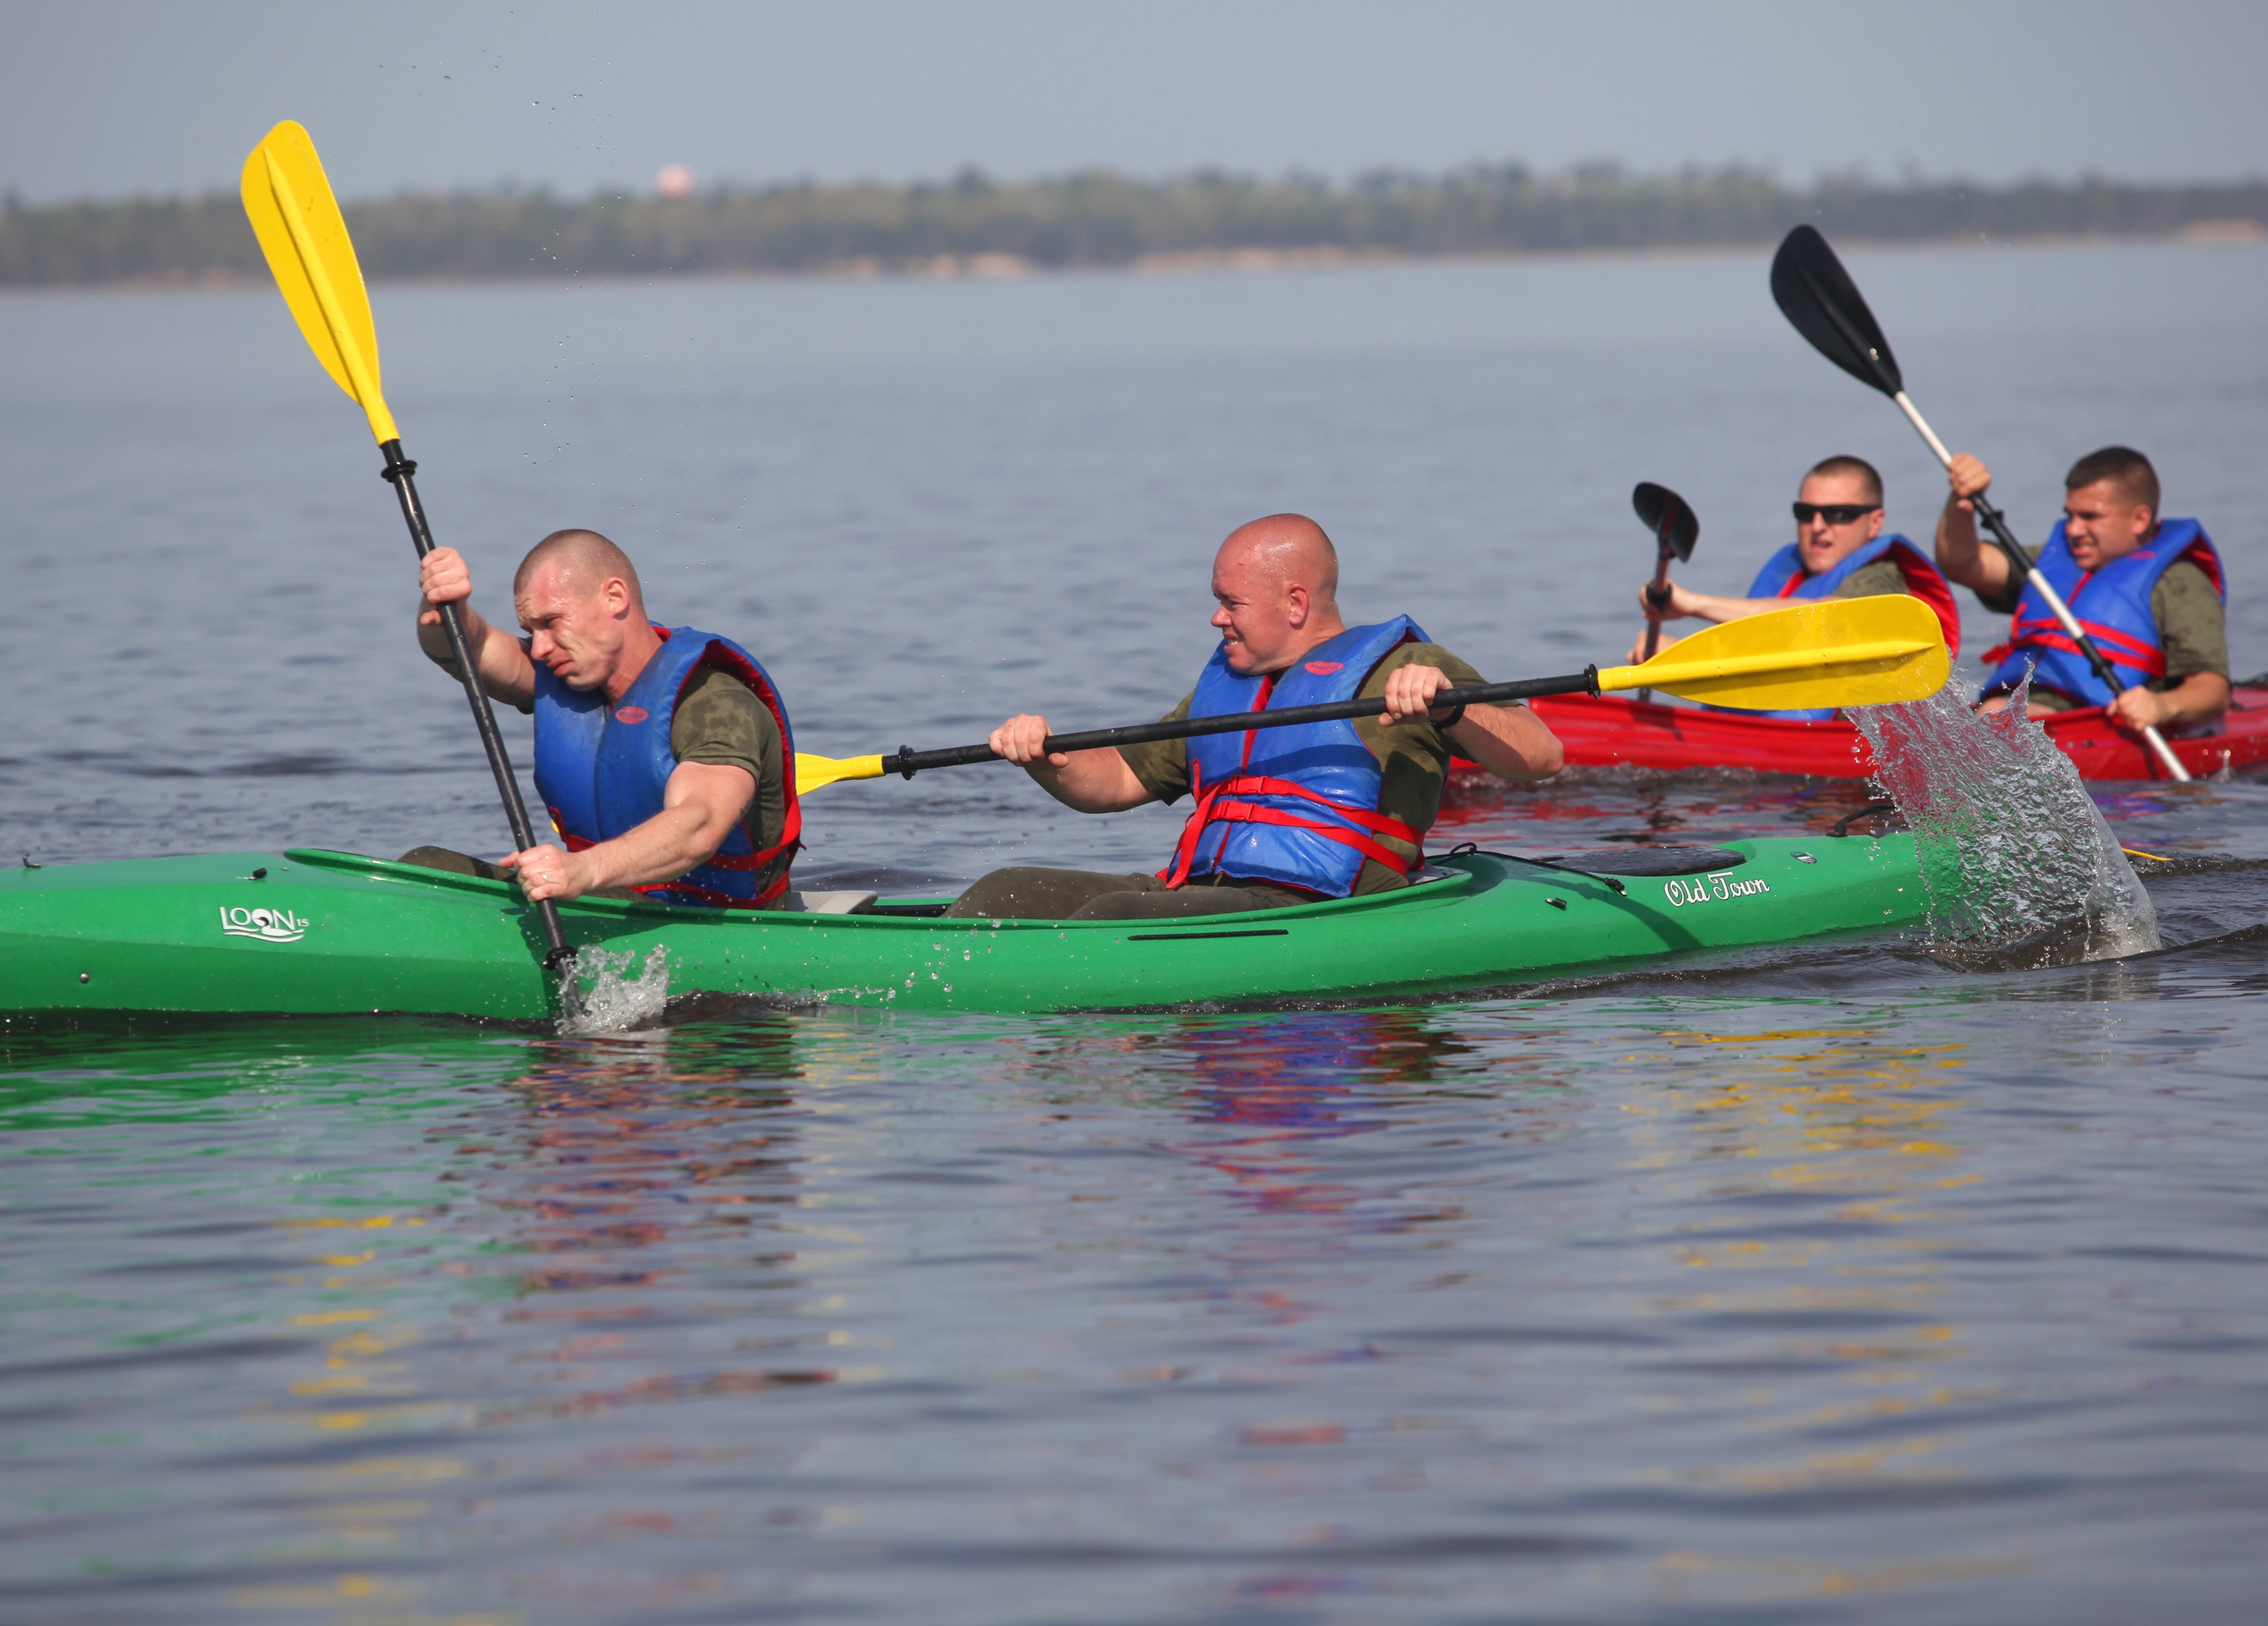
water, people, sport, boat, paddle, vehicle, training, kayak, fitness, activity, sports equipment, outdoors, sports, boating, boats, kayaking, watercraft, canoeing, sea kayak, watercraft rowing, canoe sprint